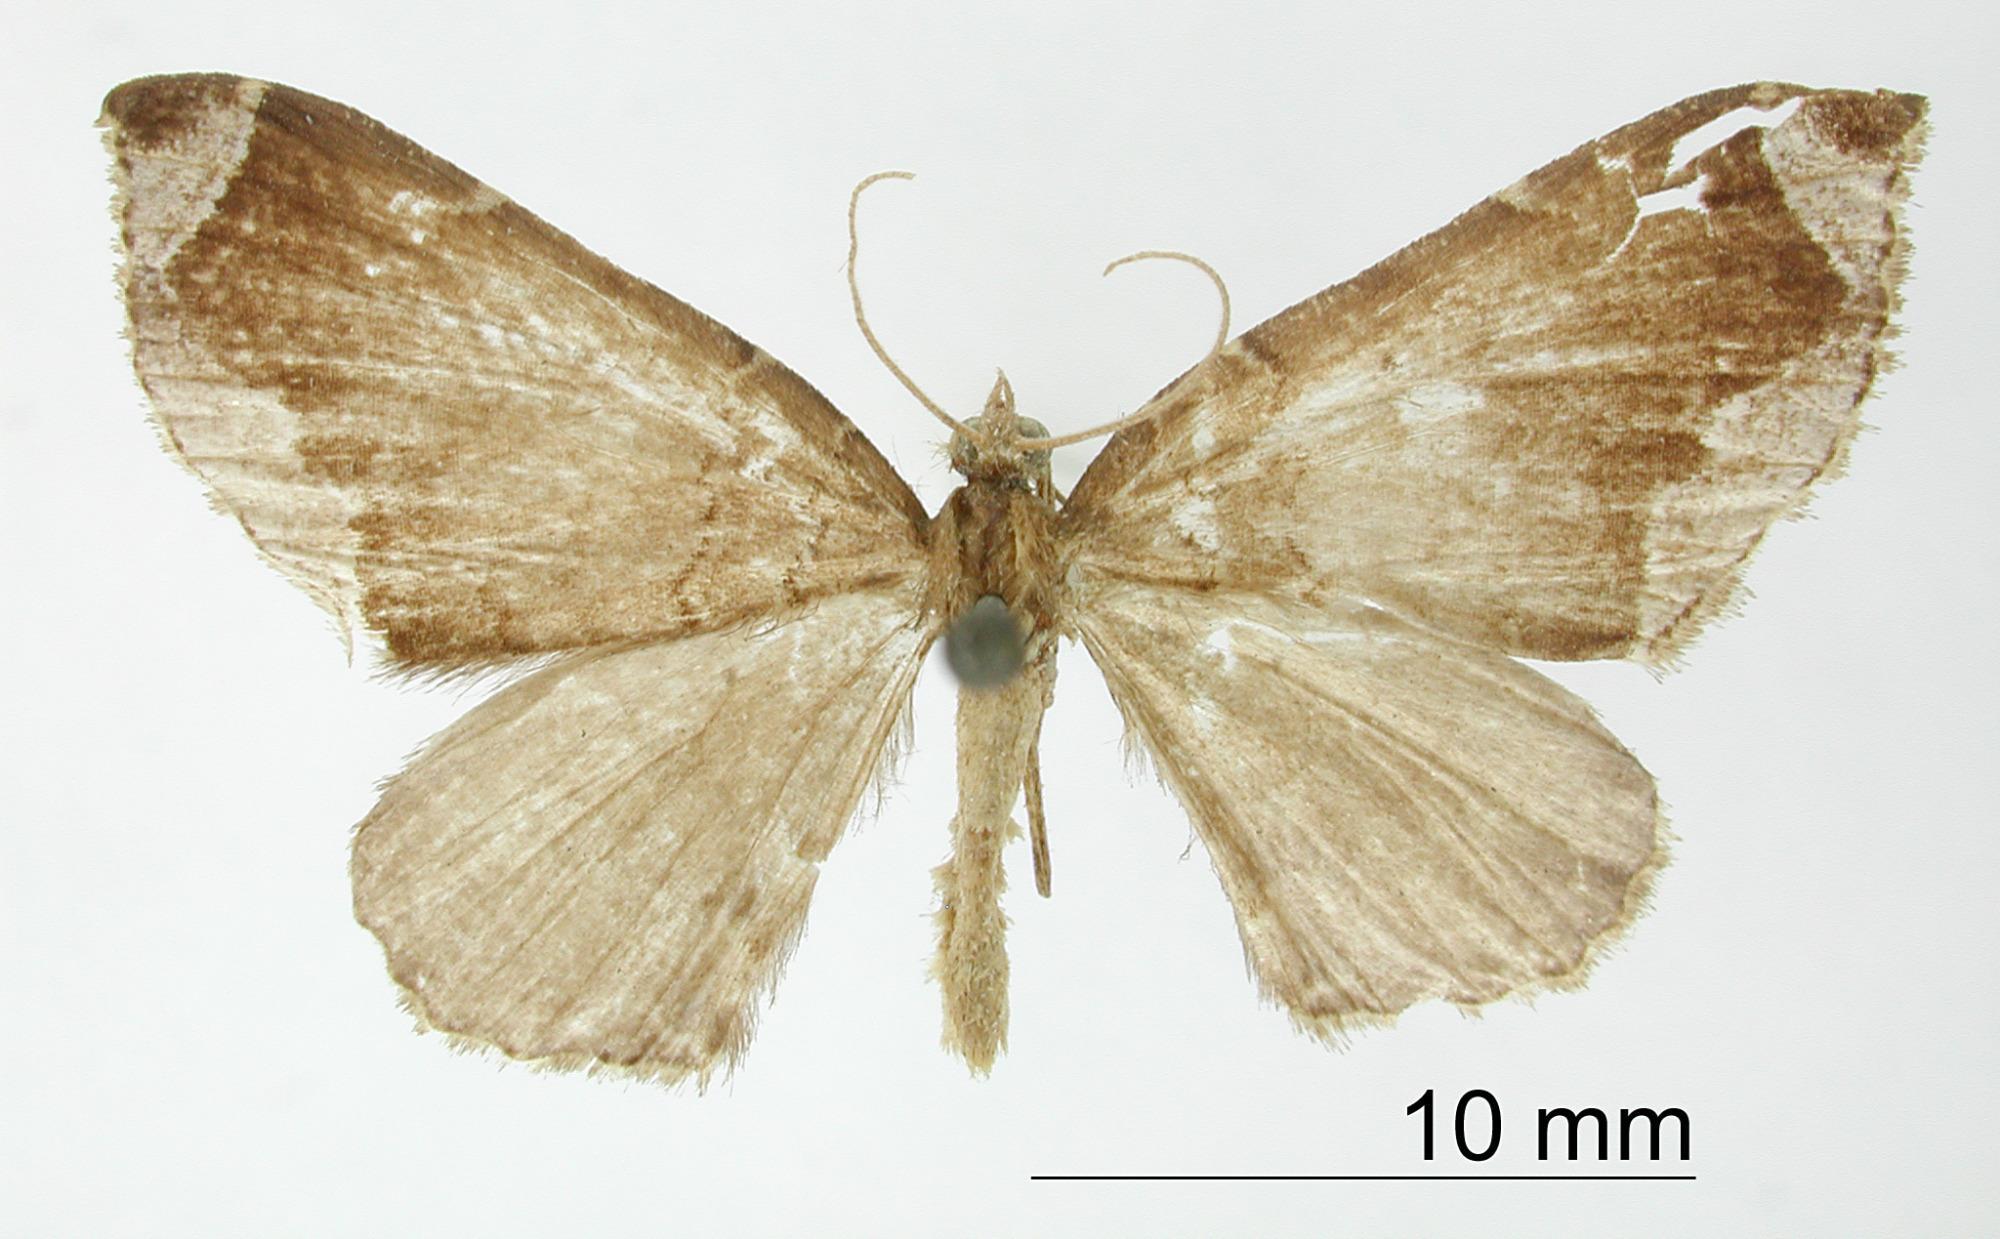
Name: Cidaria cinereolimitata
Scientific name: Cidaria cinereolimitata Thierry-Mieg, 1892
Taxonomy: Animalia, Arthropoda, Insecta, Lepidoptera, Geometridae, Larentiinae
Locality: Colombia